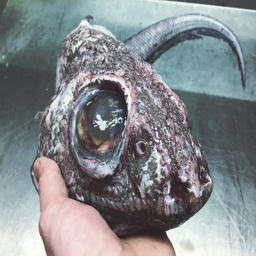
crazy - looking fish from the deep sea